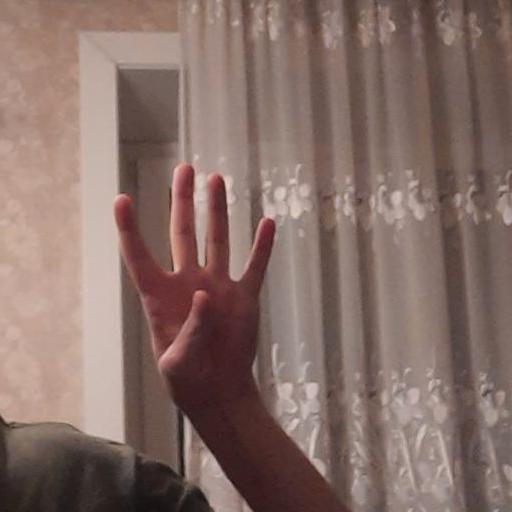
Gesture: four